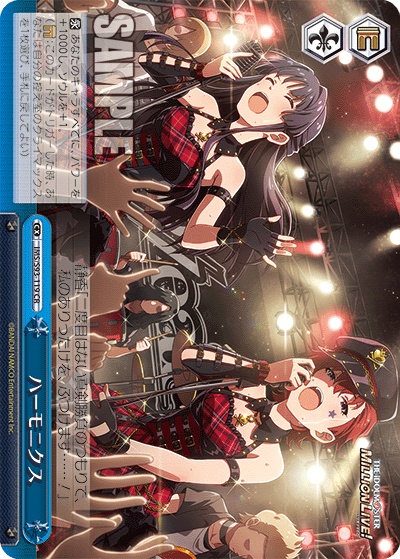
IMS/S93-119  ハーモニクス
Brand: Sleever Queen
Category: Arts & Entertainment > Hobbies & Creative Arts > Musical Instruments > Woodwinds > Harmonicas > Octave Harmonicas